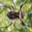
Label: spider